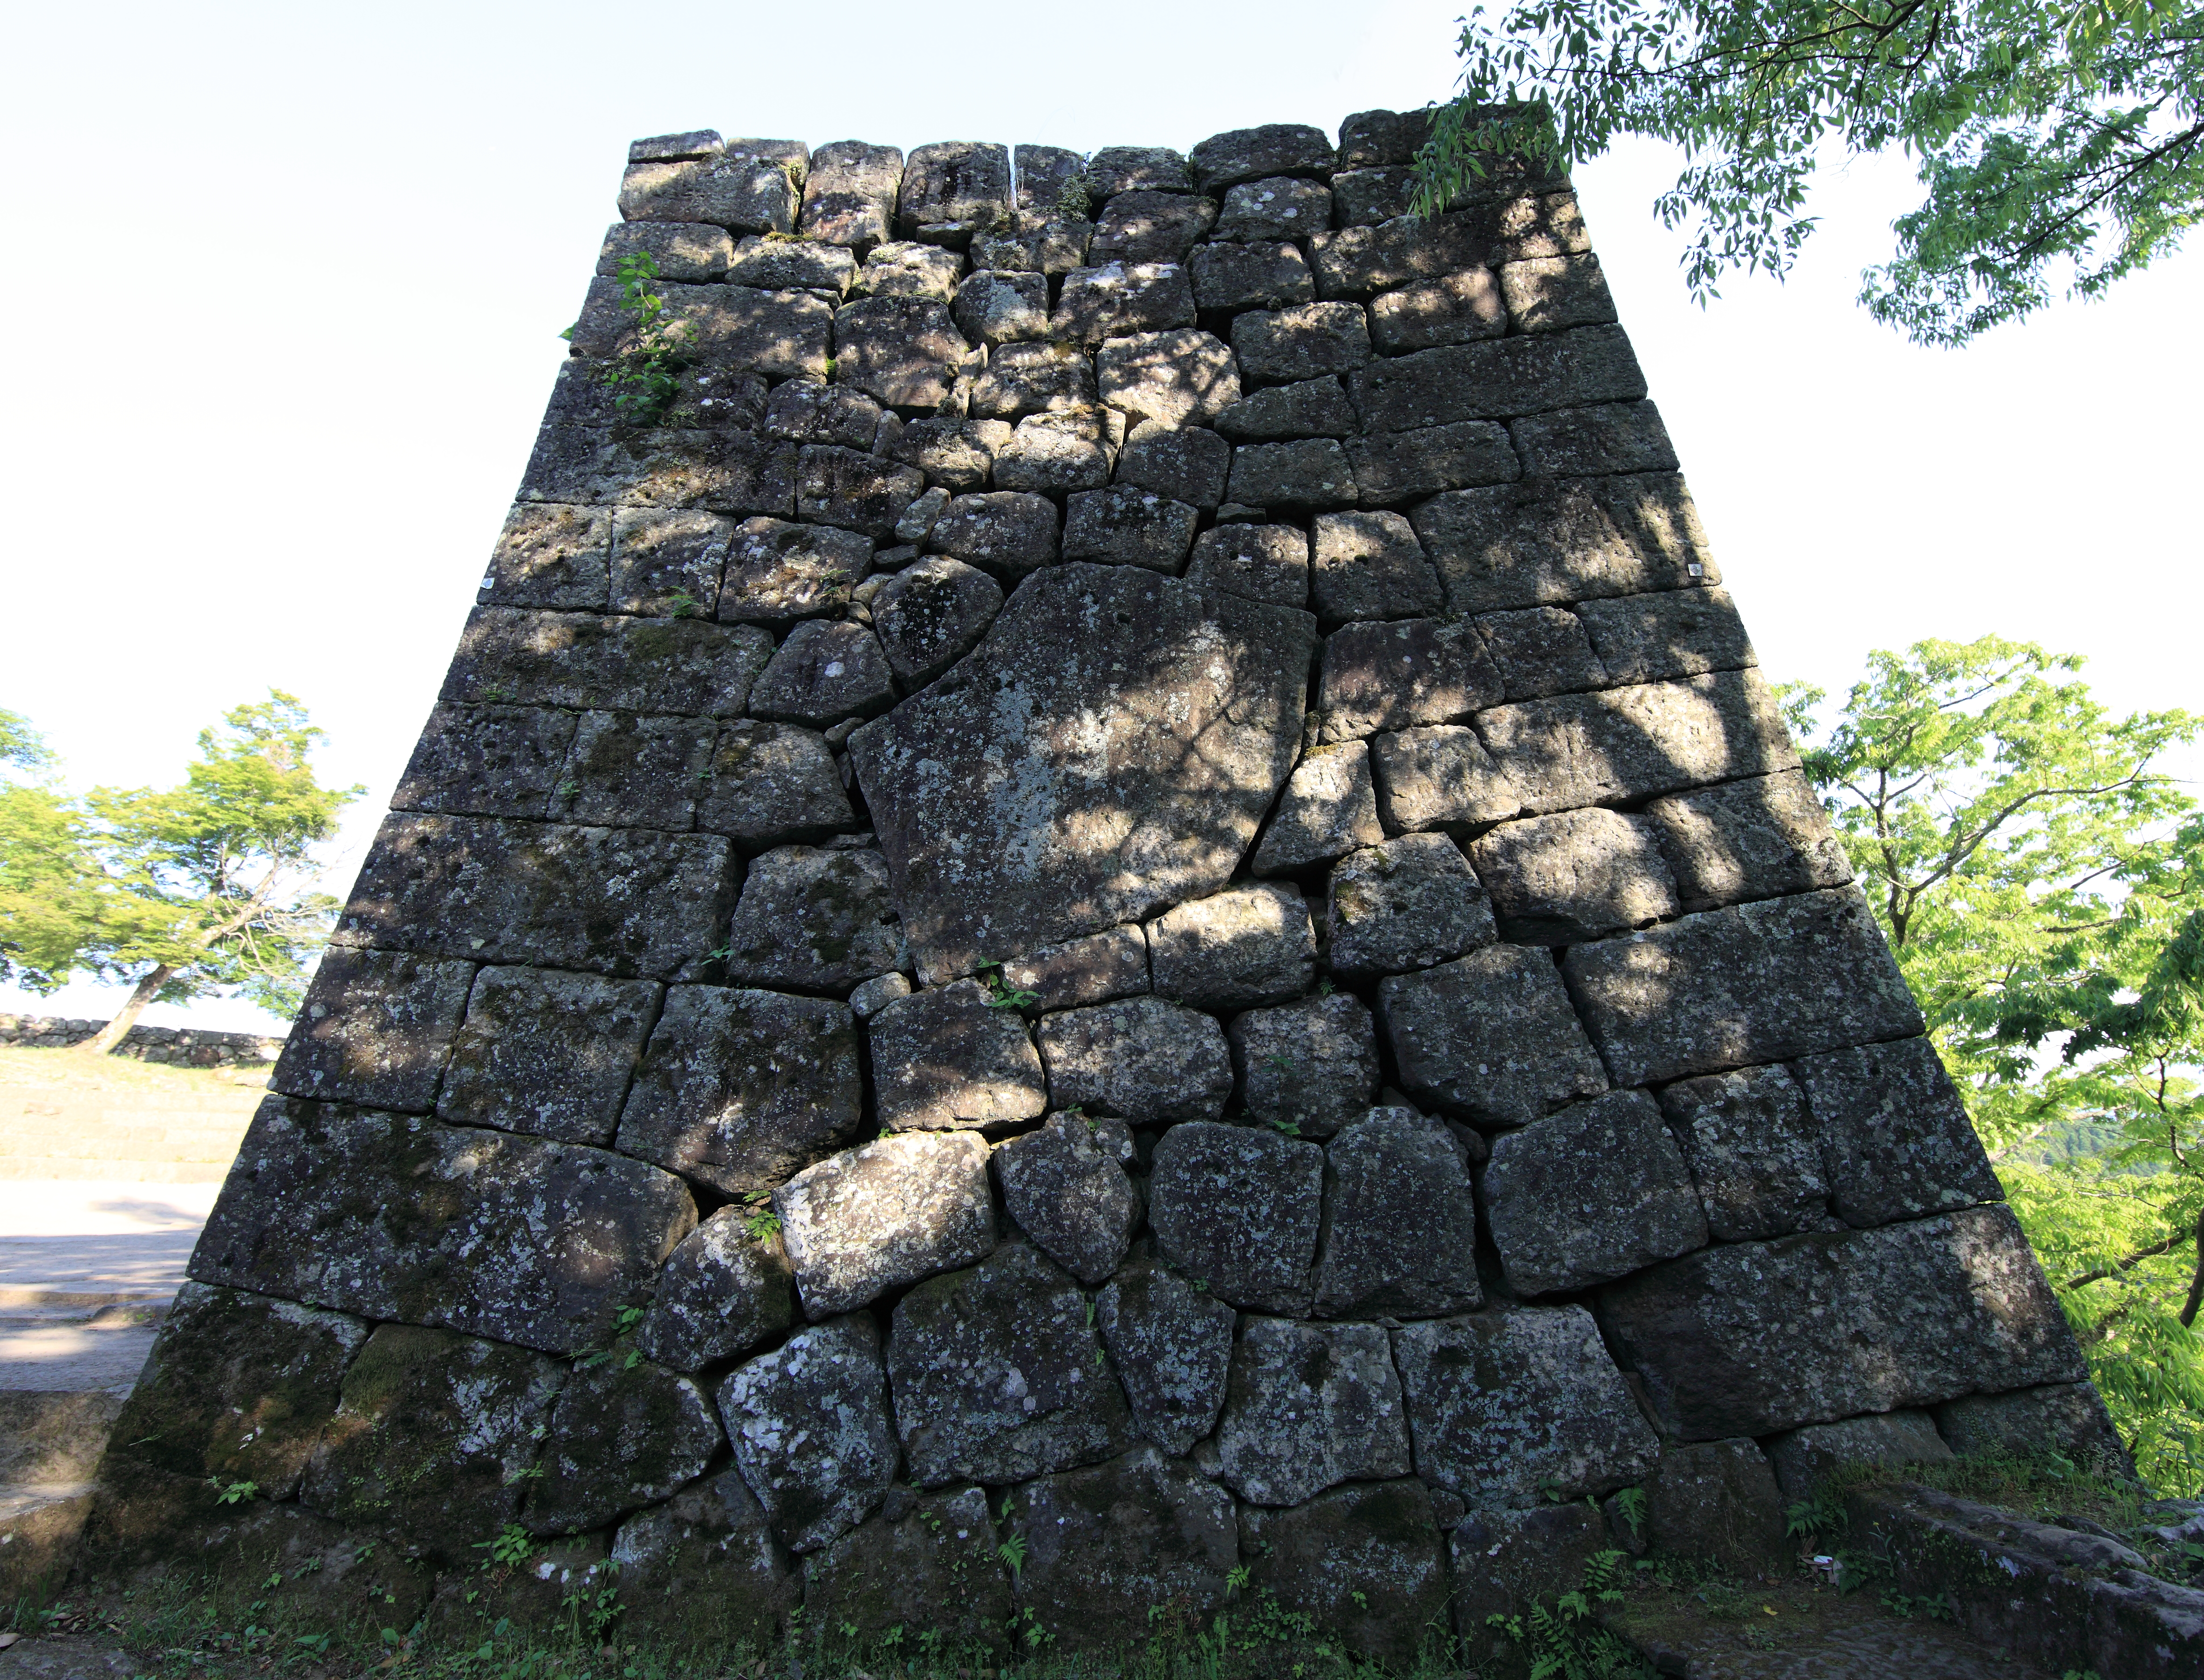
rock, wall, monument, high, castle, stone wall, terrain, cool image, geology, ruins, 5d, hires, markii, hi, res, resolution, 5photosaday, okajo, monolith, bedrock, archaeological site, ancient history, maya civilization